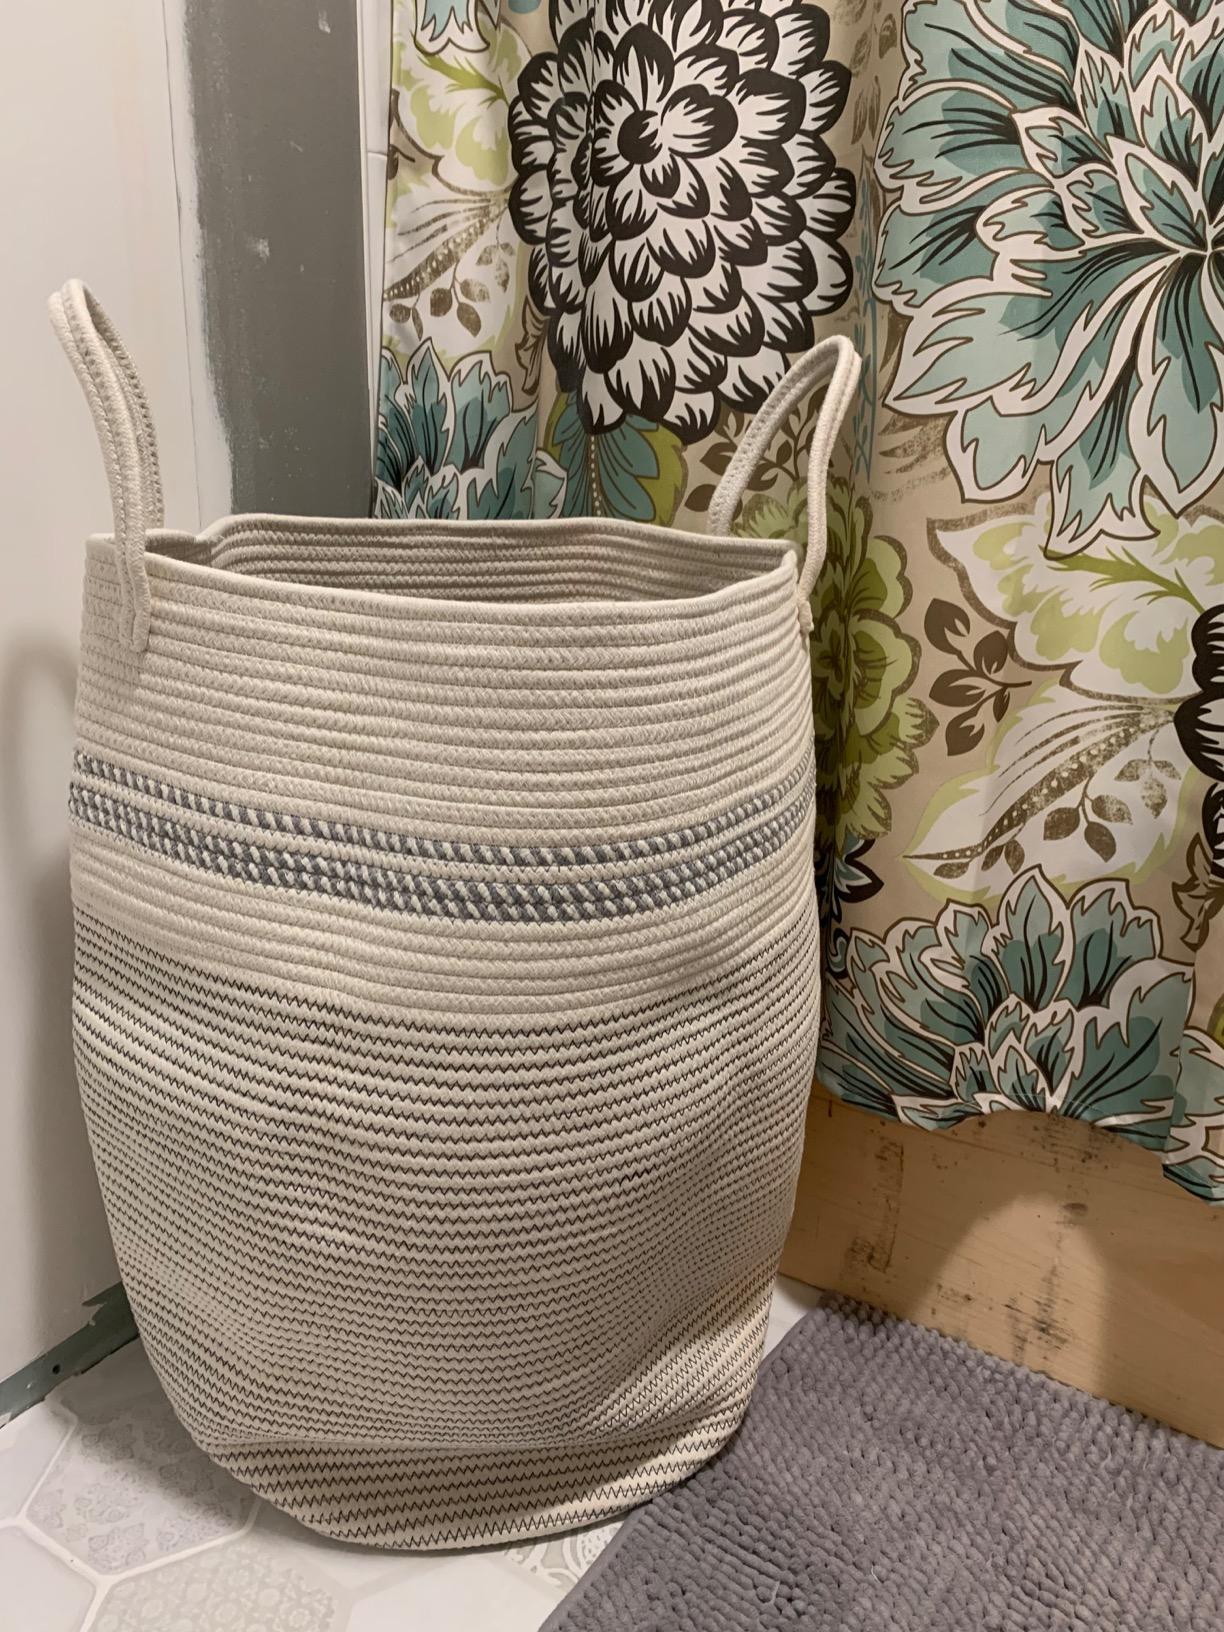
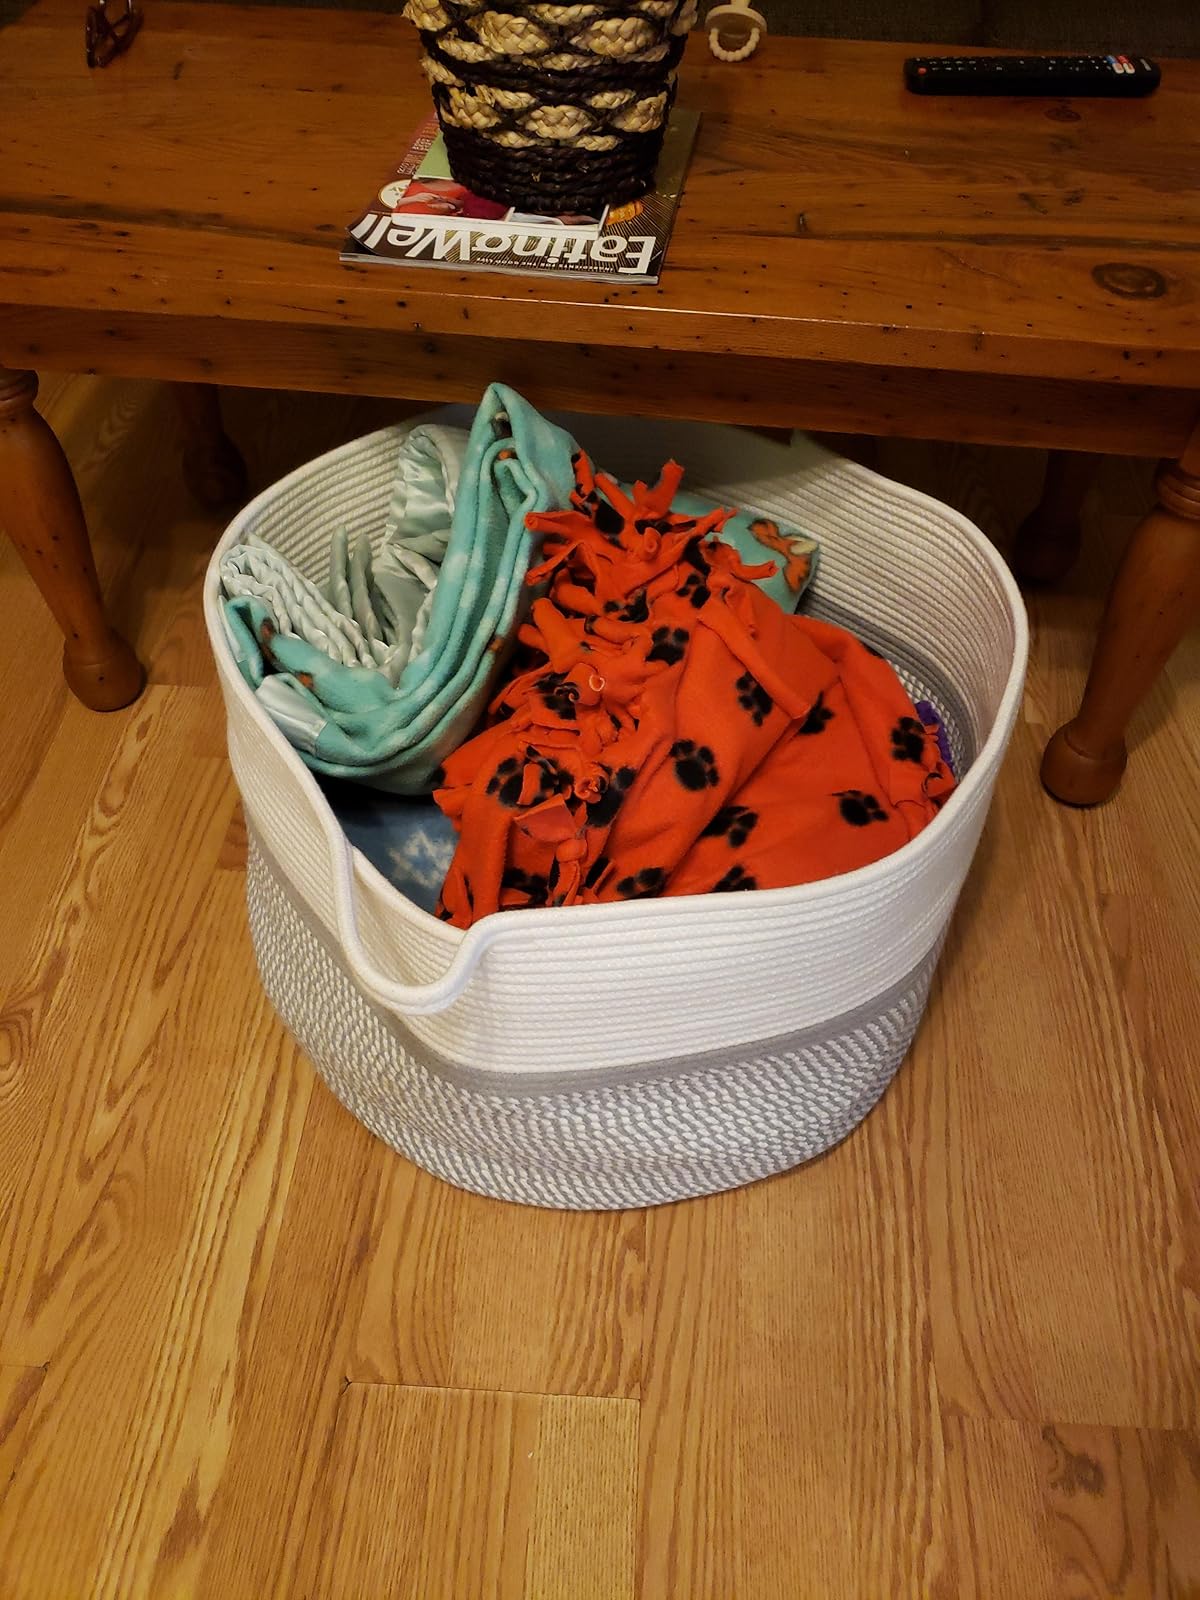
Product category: items_hamper
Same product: no